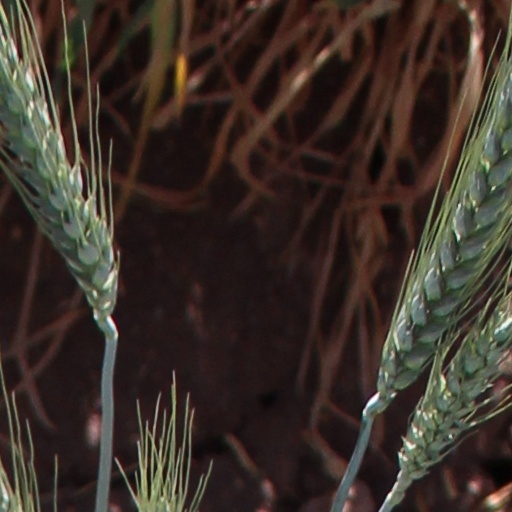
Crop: wheat